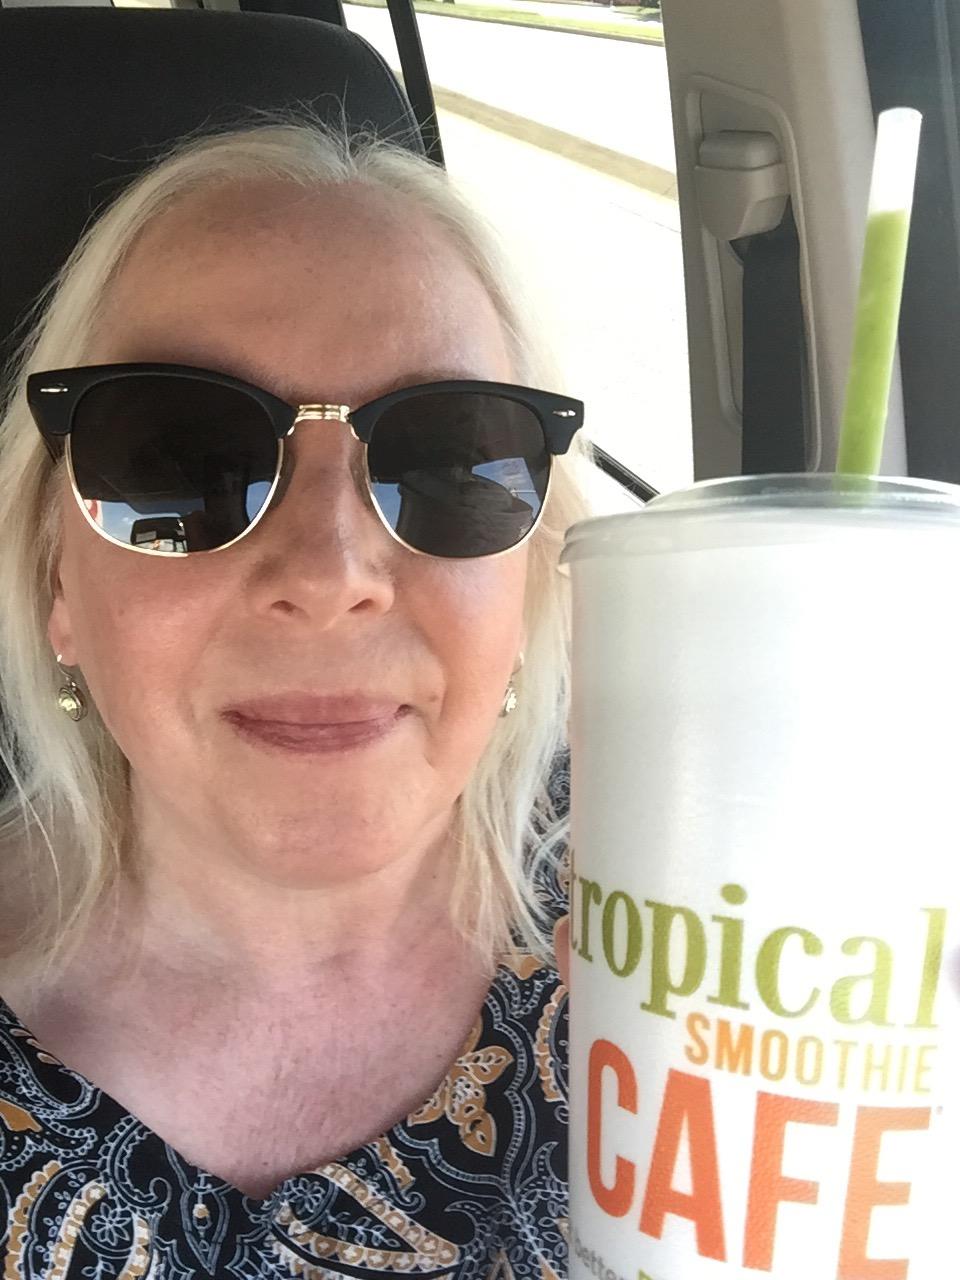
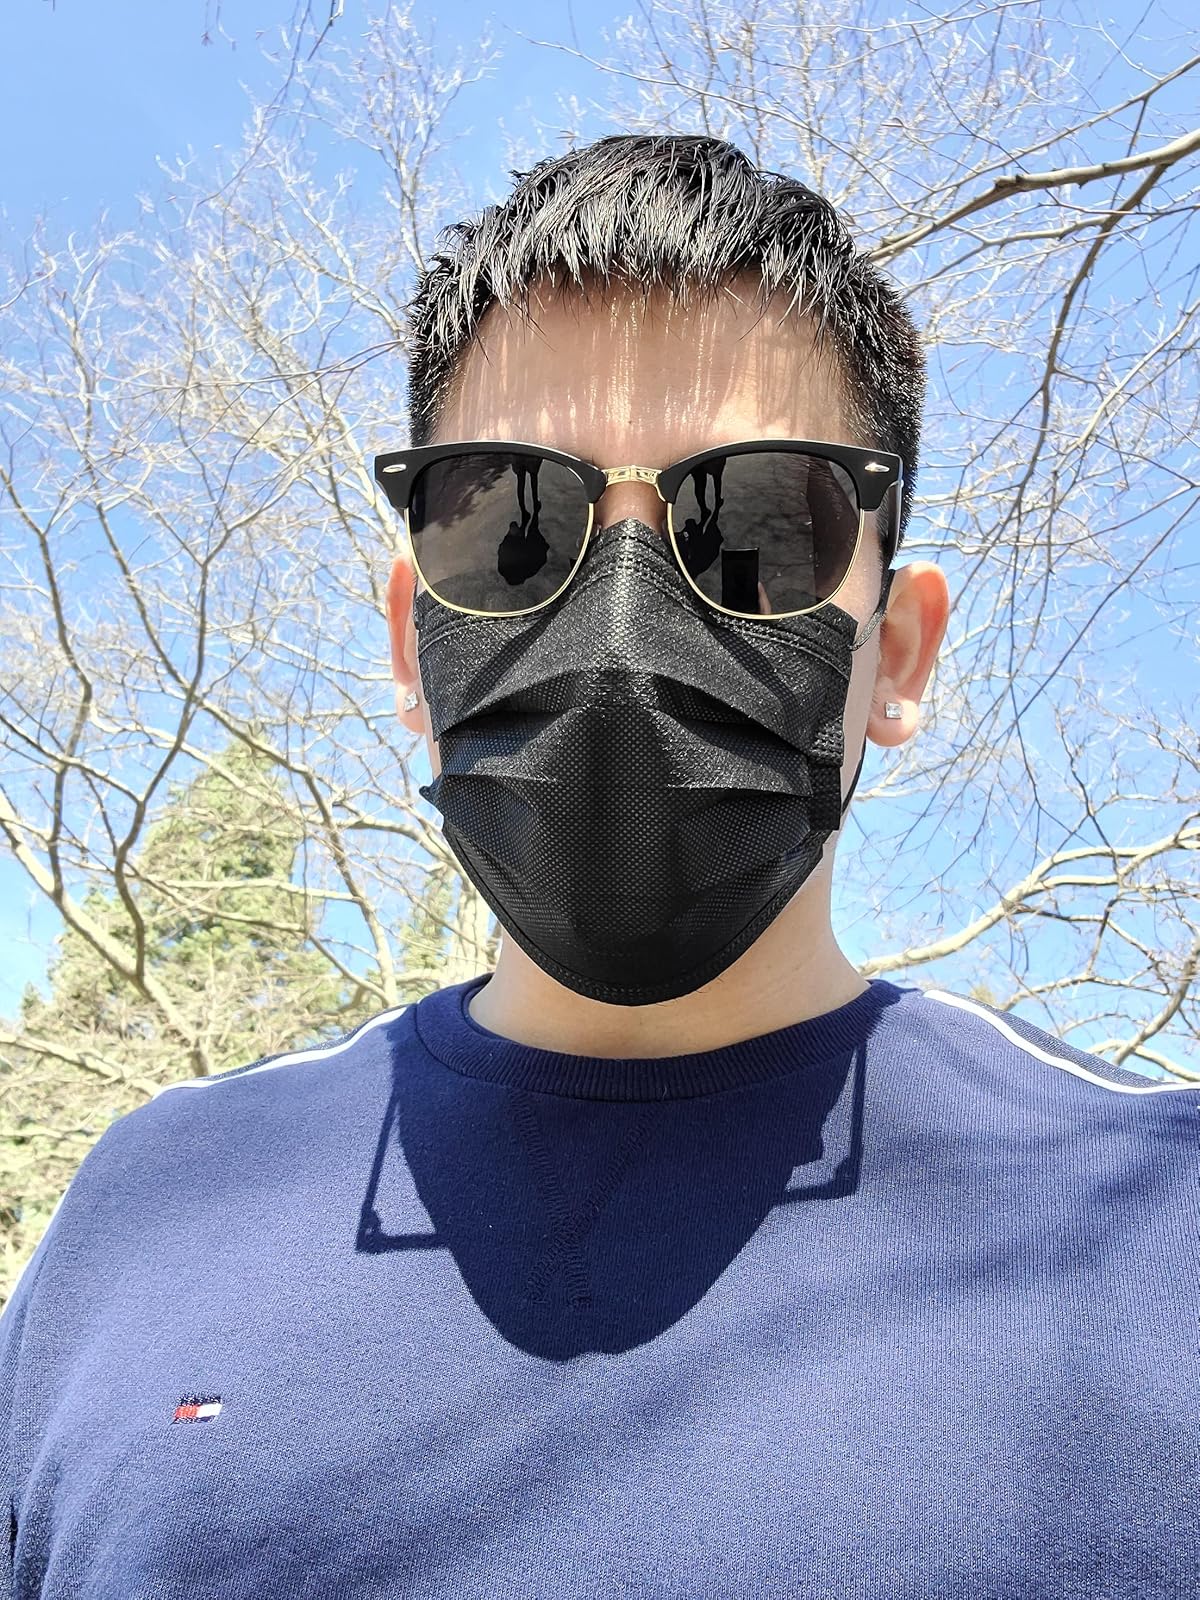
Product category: accessories_sunglasses
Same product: yes